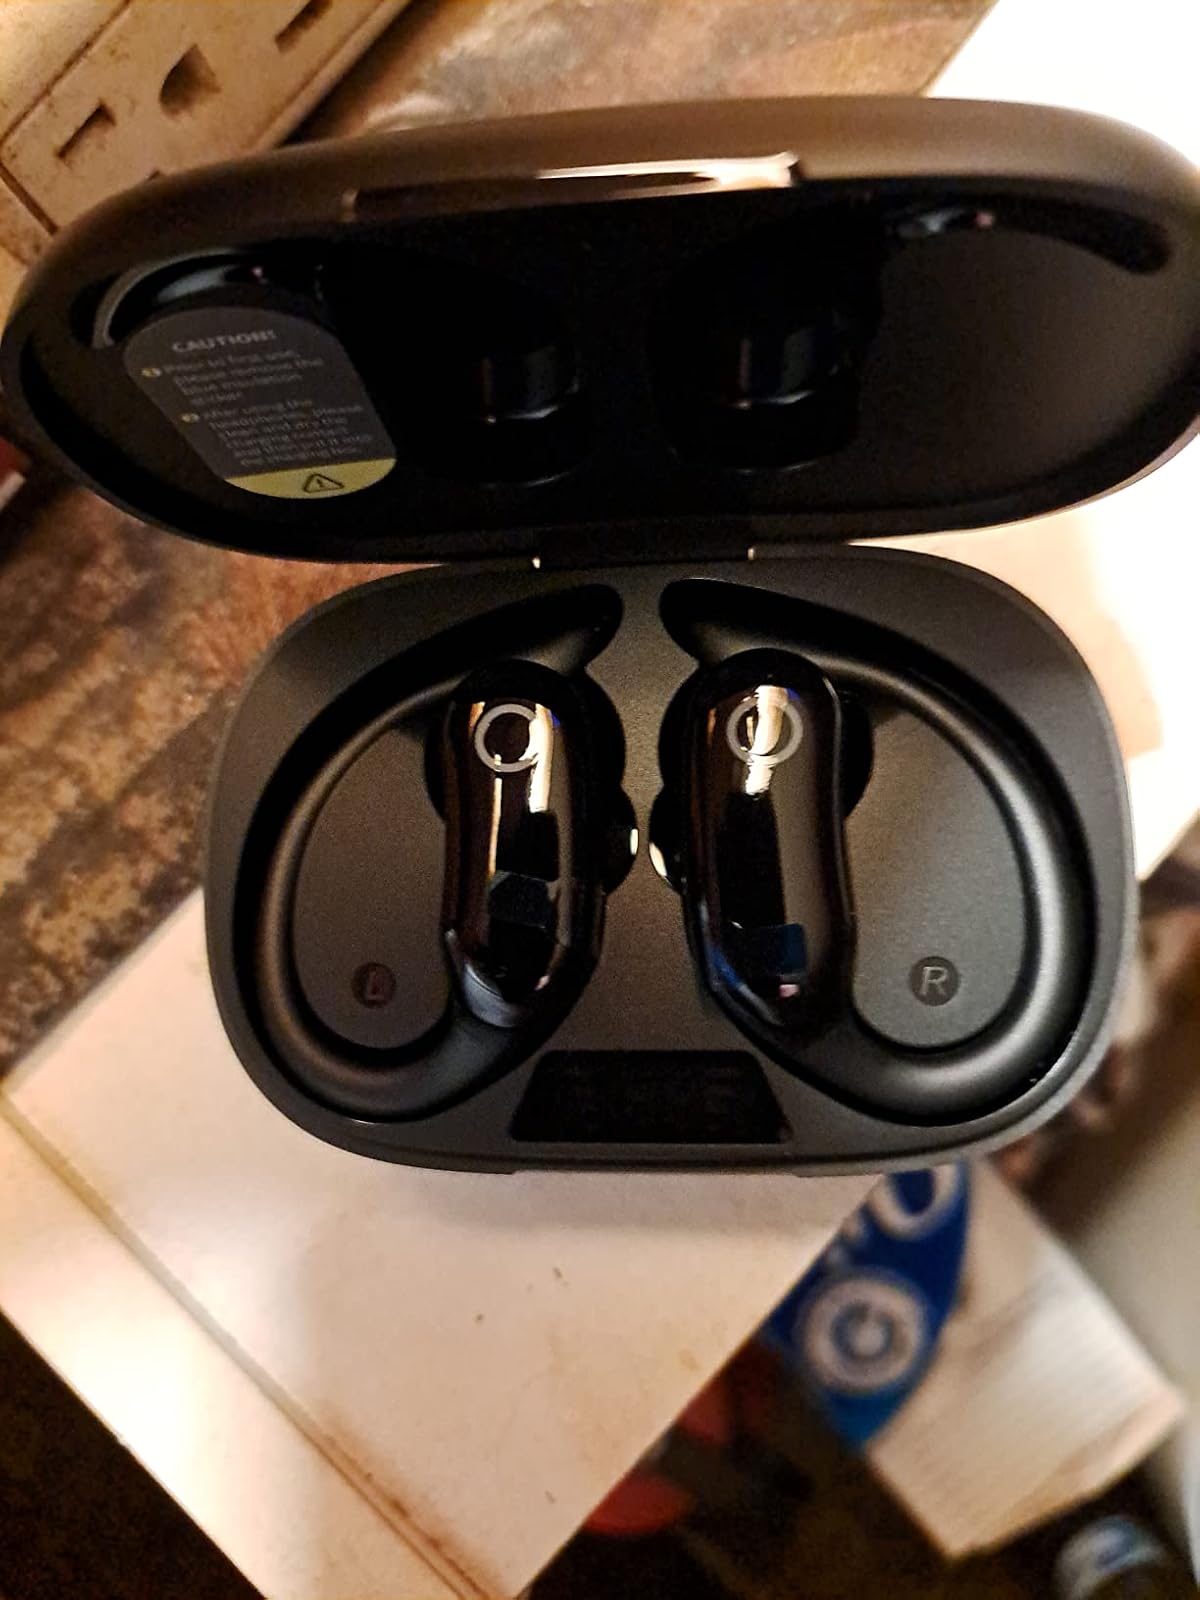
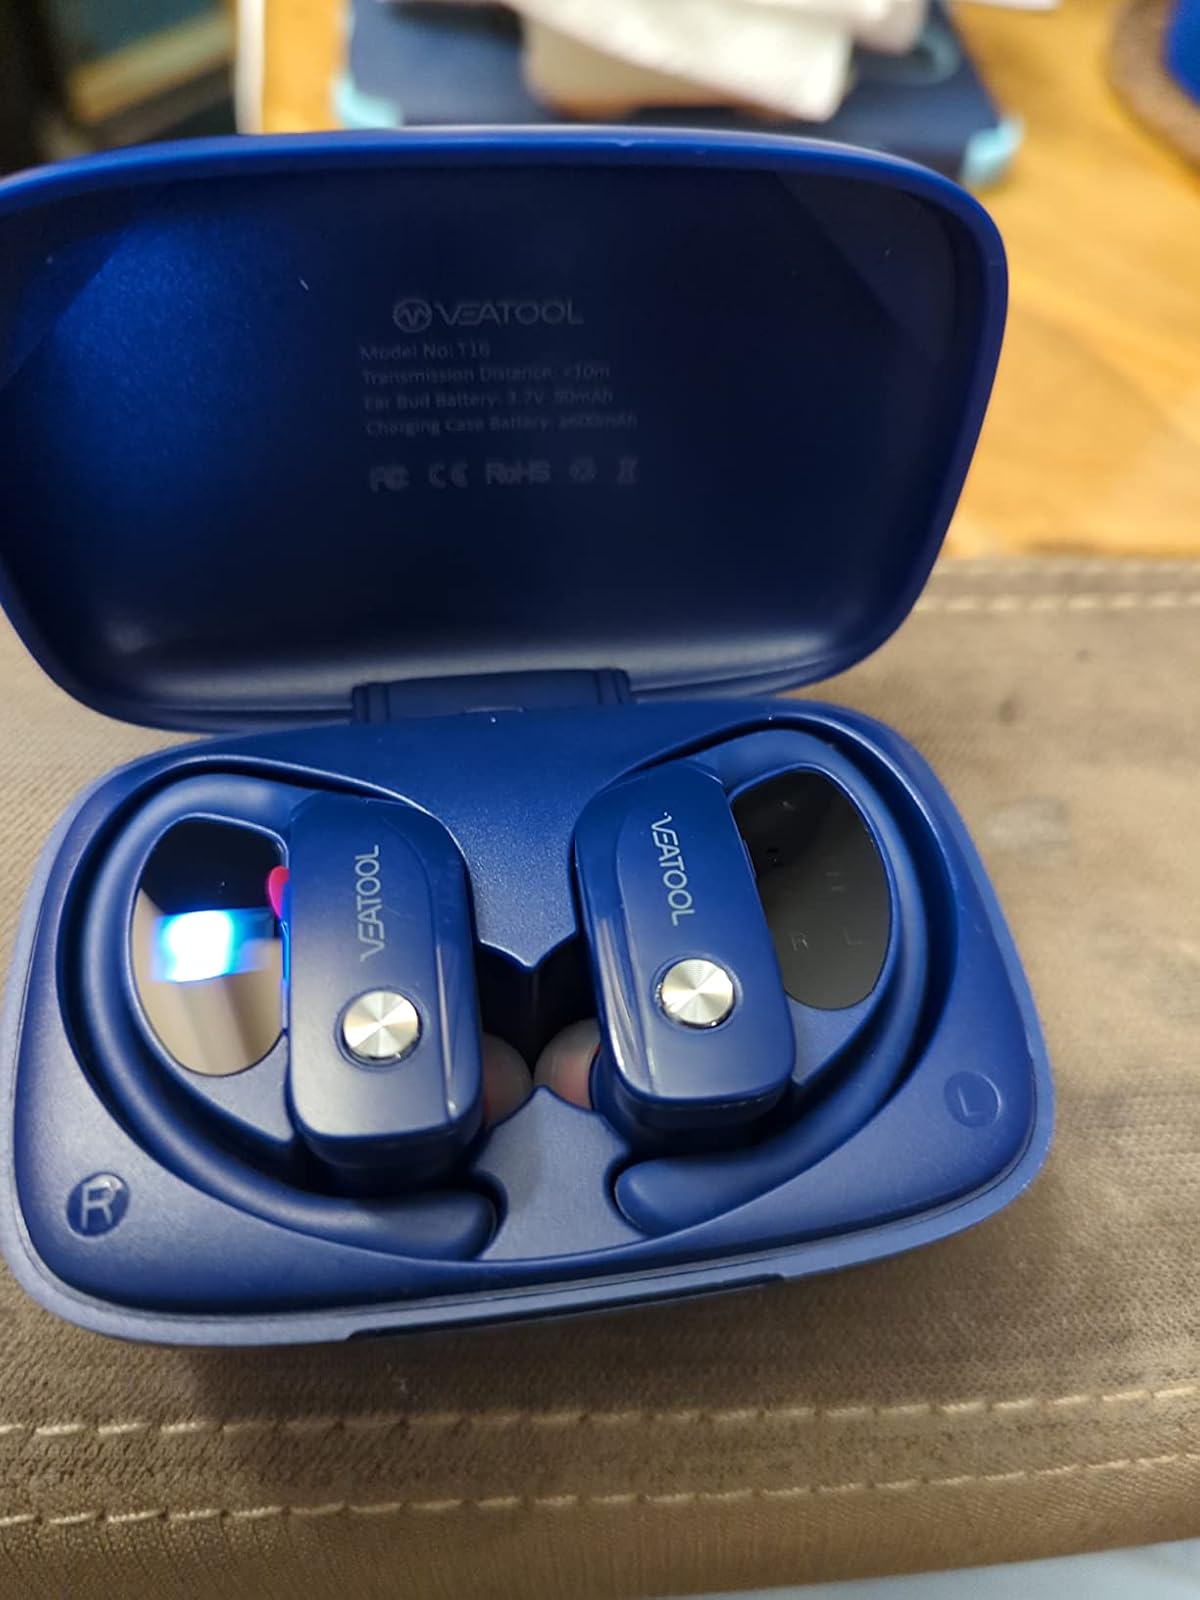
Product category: earbuds
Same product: no